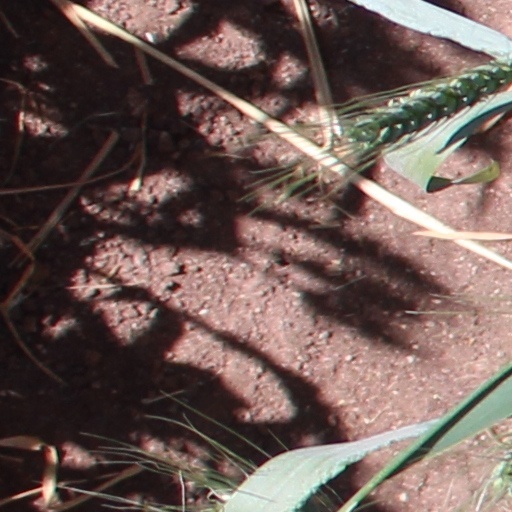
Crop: wheat